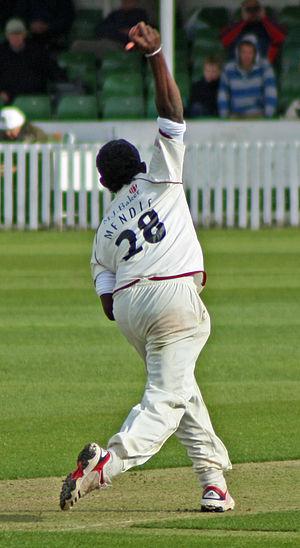
Balapuwaduge Ajantha Winslo Mendis, communément appelé Ajantha Mendis, est un joueur de cricket international srilankais né le 11 mars 1985 à Moratuwa. Qualifié de « mystery spinner » en raison de la grande variété de ses lancers, il débute avec le Sri Lanka Army Sports Club en 2006 puis avec l'équipe du Sri Lanka en 2008 en One-day International et en Test cricket. Il est également artilleur dans l'armée du Sri Lanka.